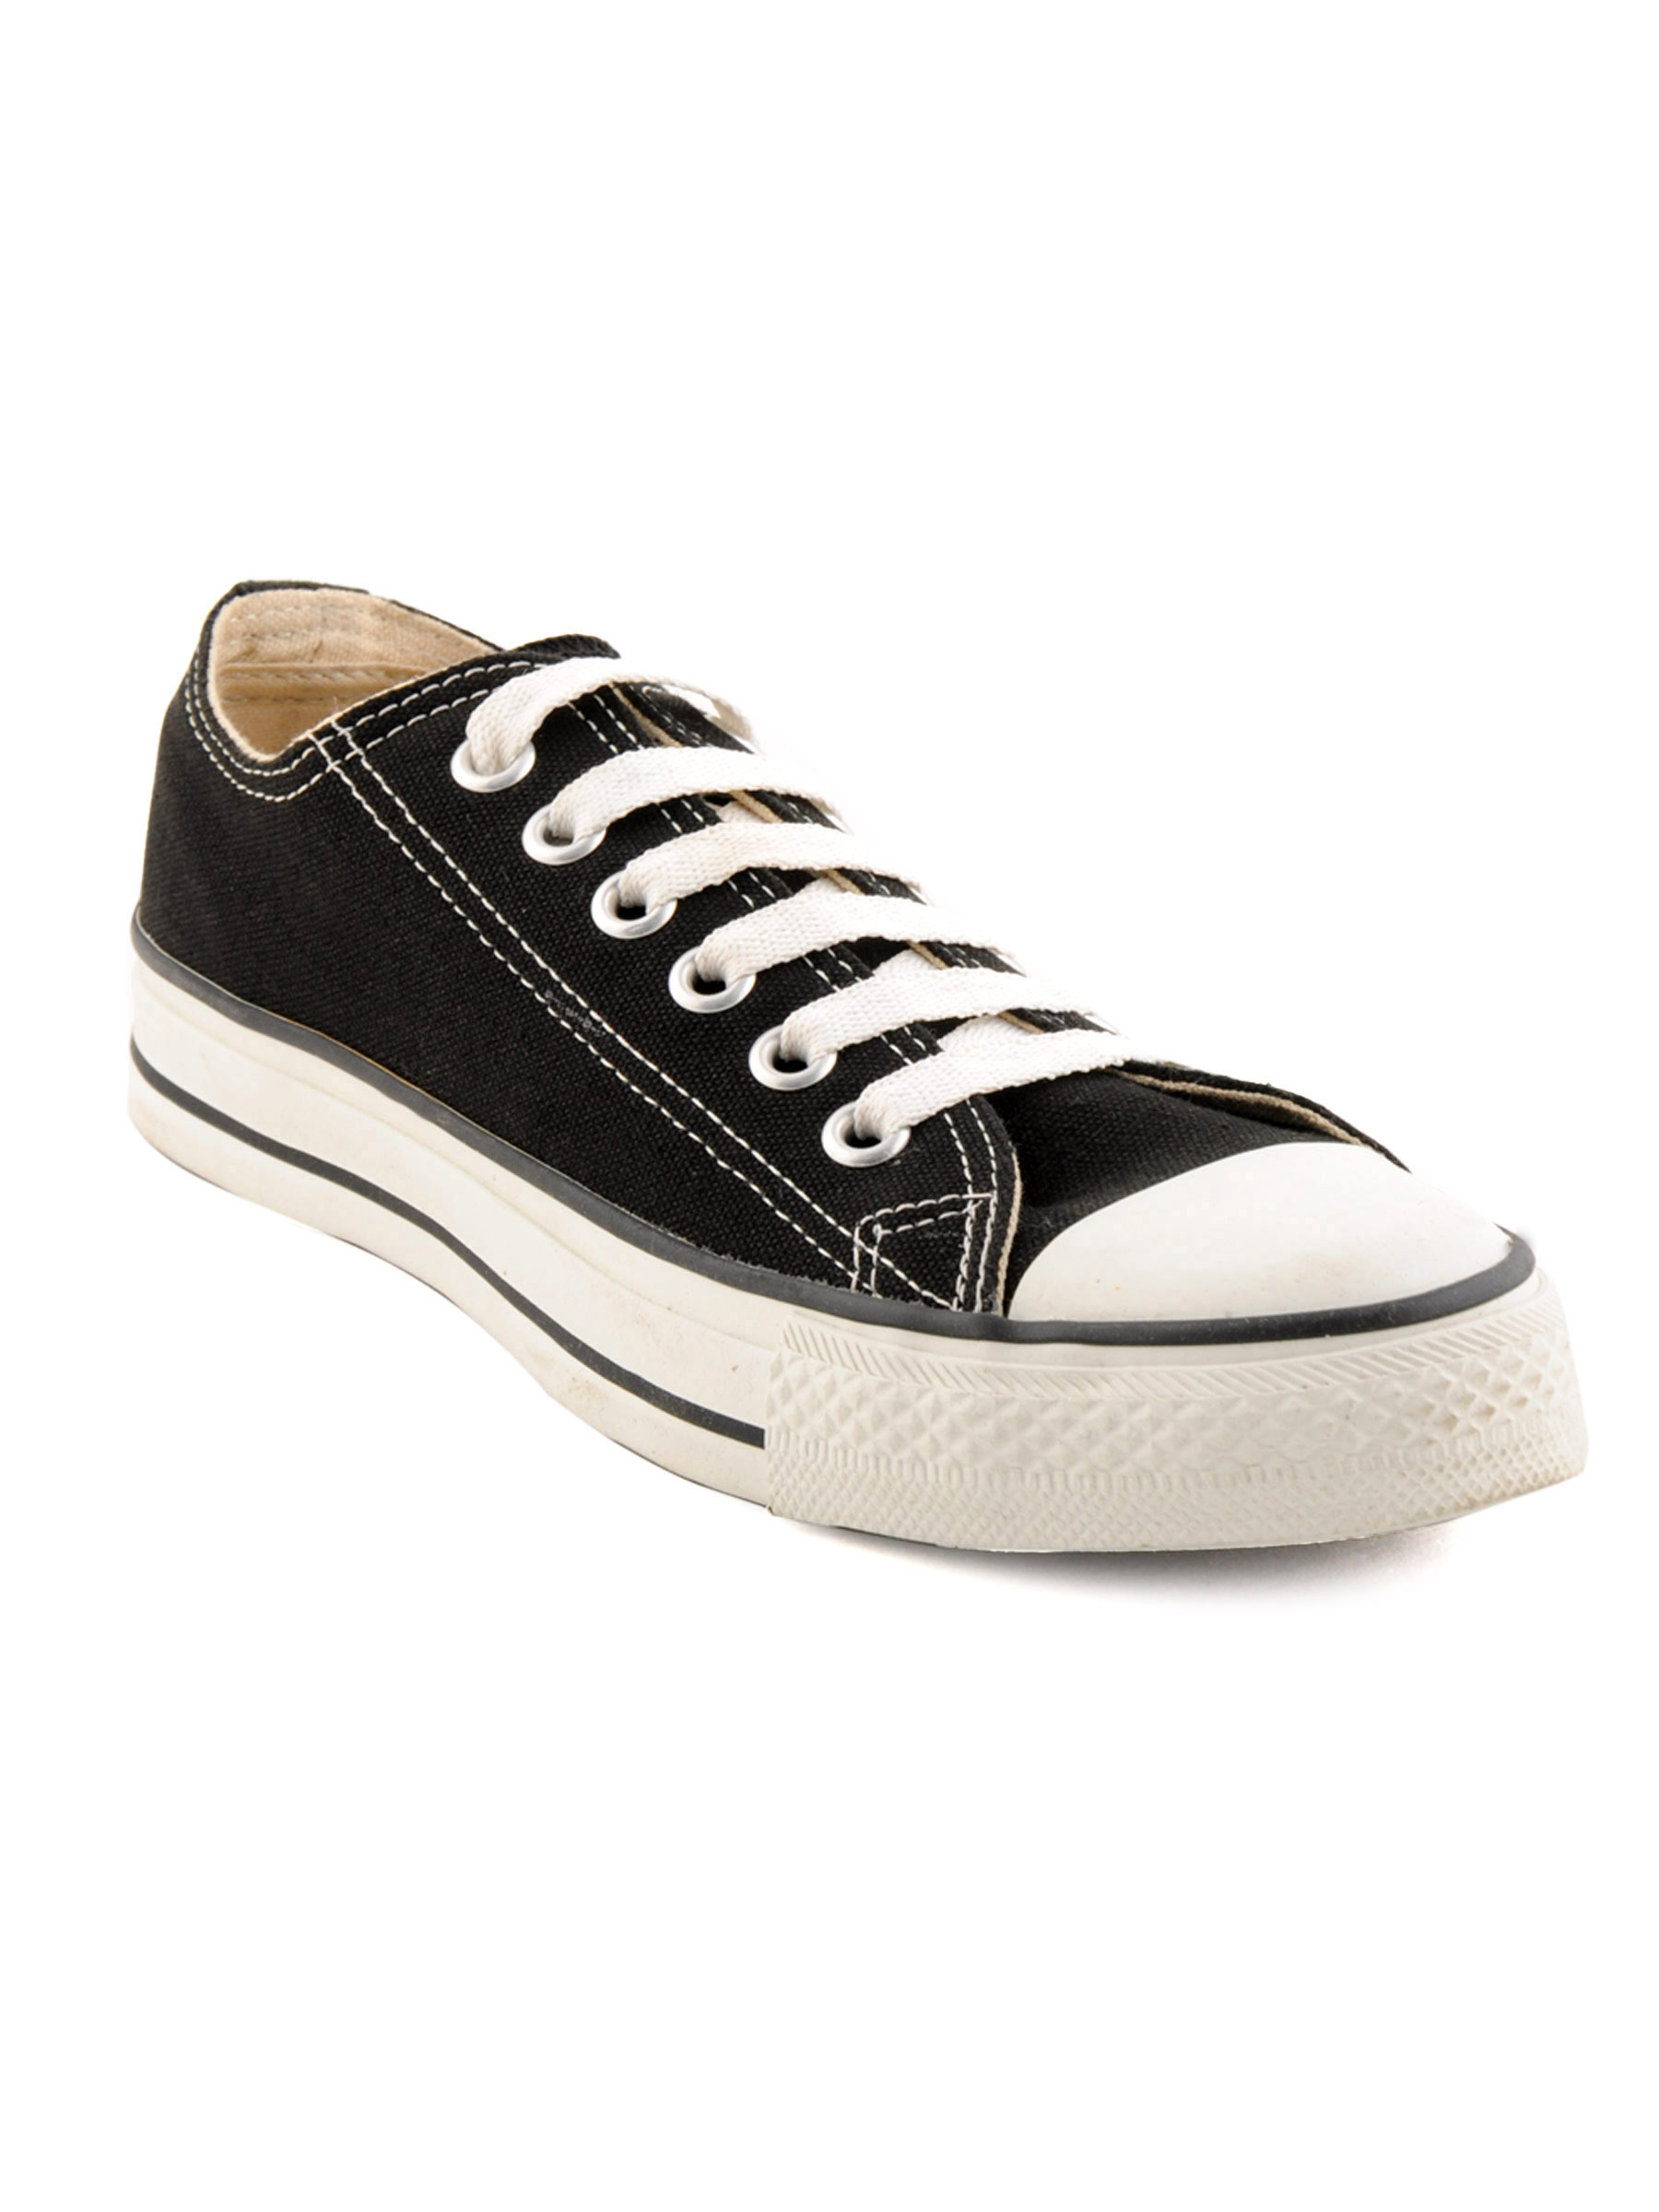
Converse Unisex AS Canvas OX Black Casual Shoes
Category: Footwear / Shoes / Casual Shoes
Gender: Unisex
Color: Black
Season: Fall 2013
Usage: Casual